Ross Barkley

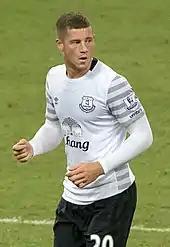
Barkley playing for Everton in 2015

Barkley re-joined the Everton first team for the 2013–14 season. He scored his first goal for the club on the opening day in a 2–2 draw against Norwich City, and was later named man of the match. During the first half of the season, Barkley put in several man-of-the-match performances, notably against Arsenal and Swansea City – the latter whom he scored the winner against. He received praise from pundits including Alan Hansen and Gary Lineker who said Barkley was a star in the making and a prodigious talent.